List of marine molluscs of Australia

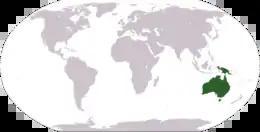
Location of Australia

Marine molluscs of Australia are a part of the molluscan fauna of Australia.